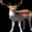
Label: deer